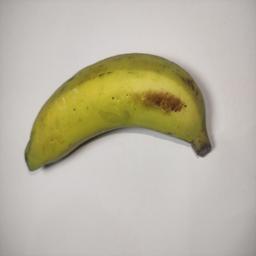
Banana variety: Sagor Kola